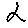
Label: 2